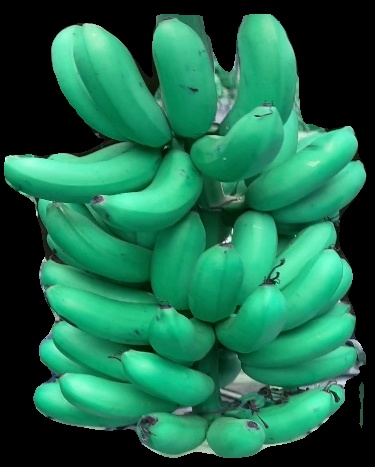
Variety: rasbale
Grade: grade1